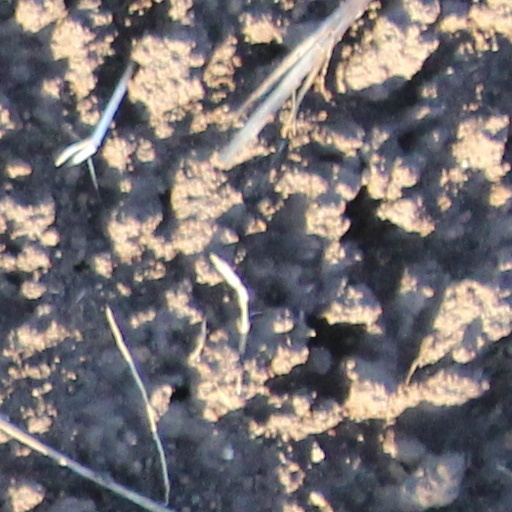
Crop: wheat